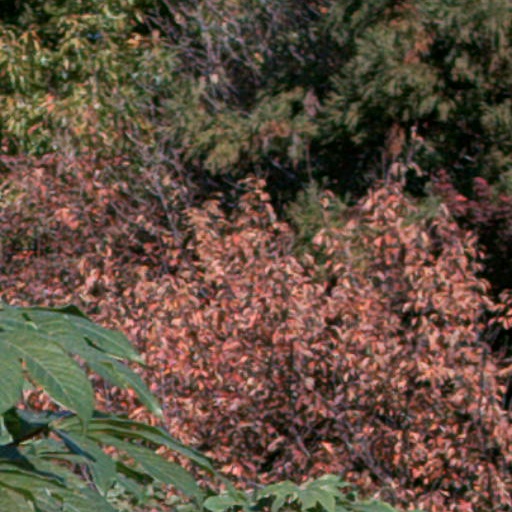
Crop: cassava